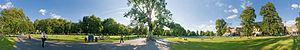
Clapham Common est un parc de Londres au Royaume-Uni, situé près de Clapham.